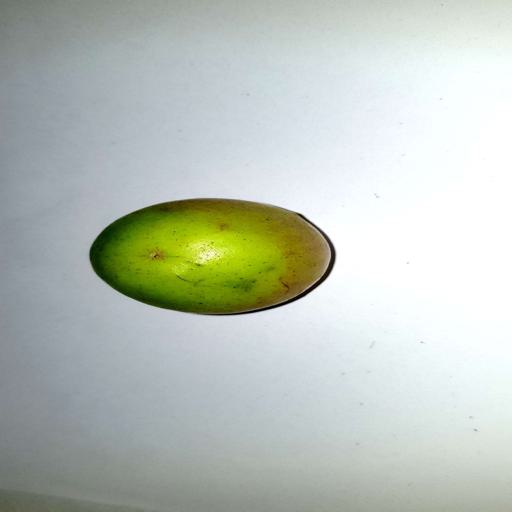
Label: healthy